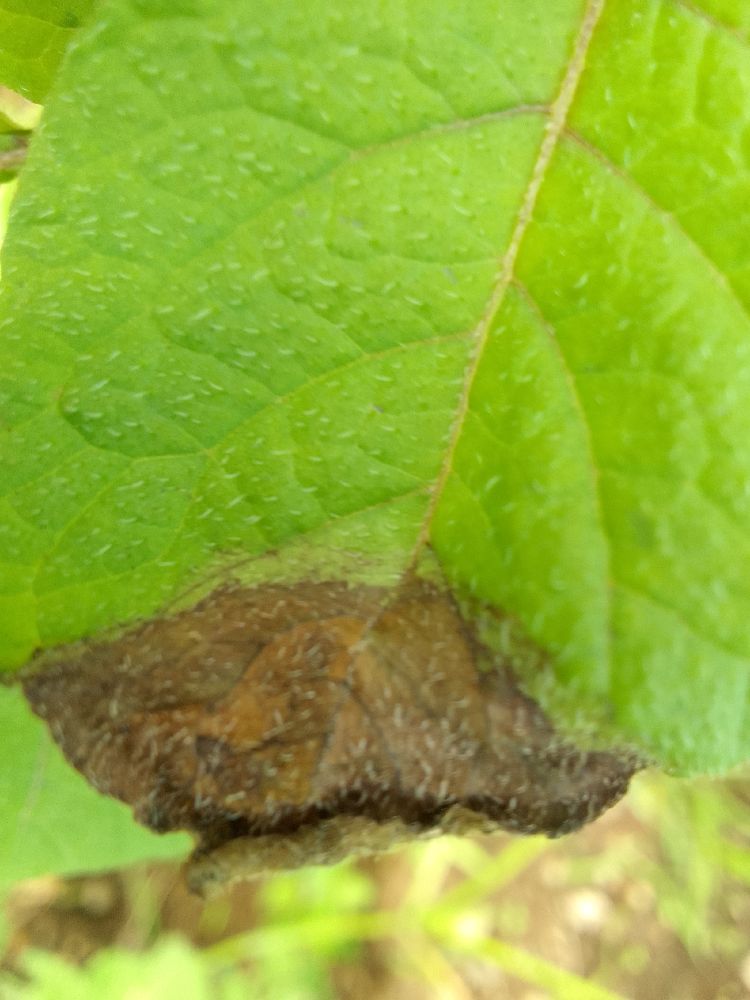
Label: Late blight